Polina Gorshkova

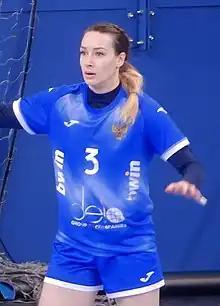
Gorshkova in 2021

Polina Petrovna Gorshkova (born 22 July 1989) is a Russian handballer for Rapid București and the Russian national team.